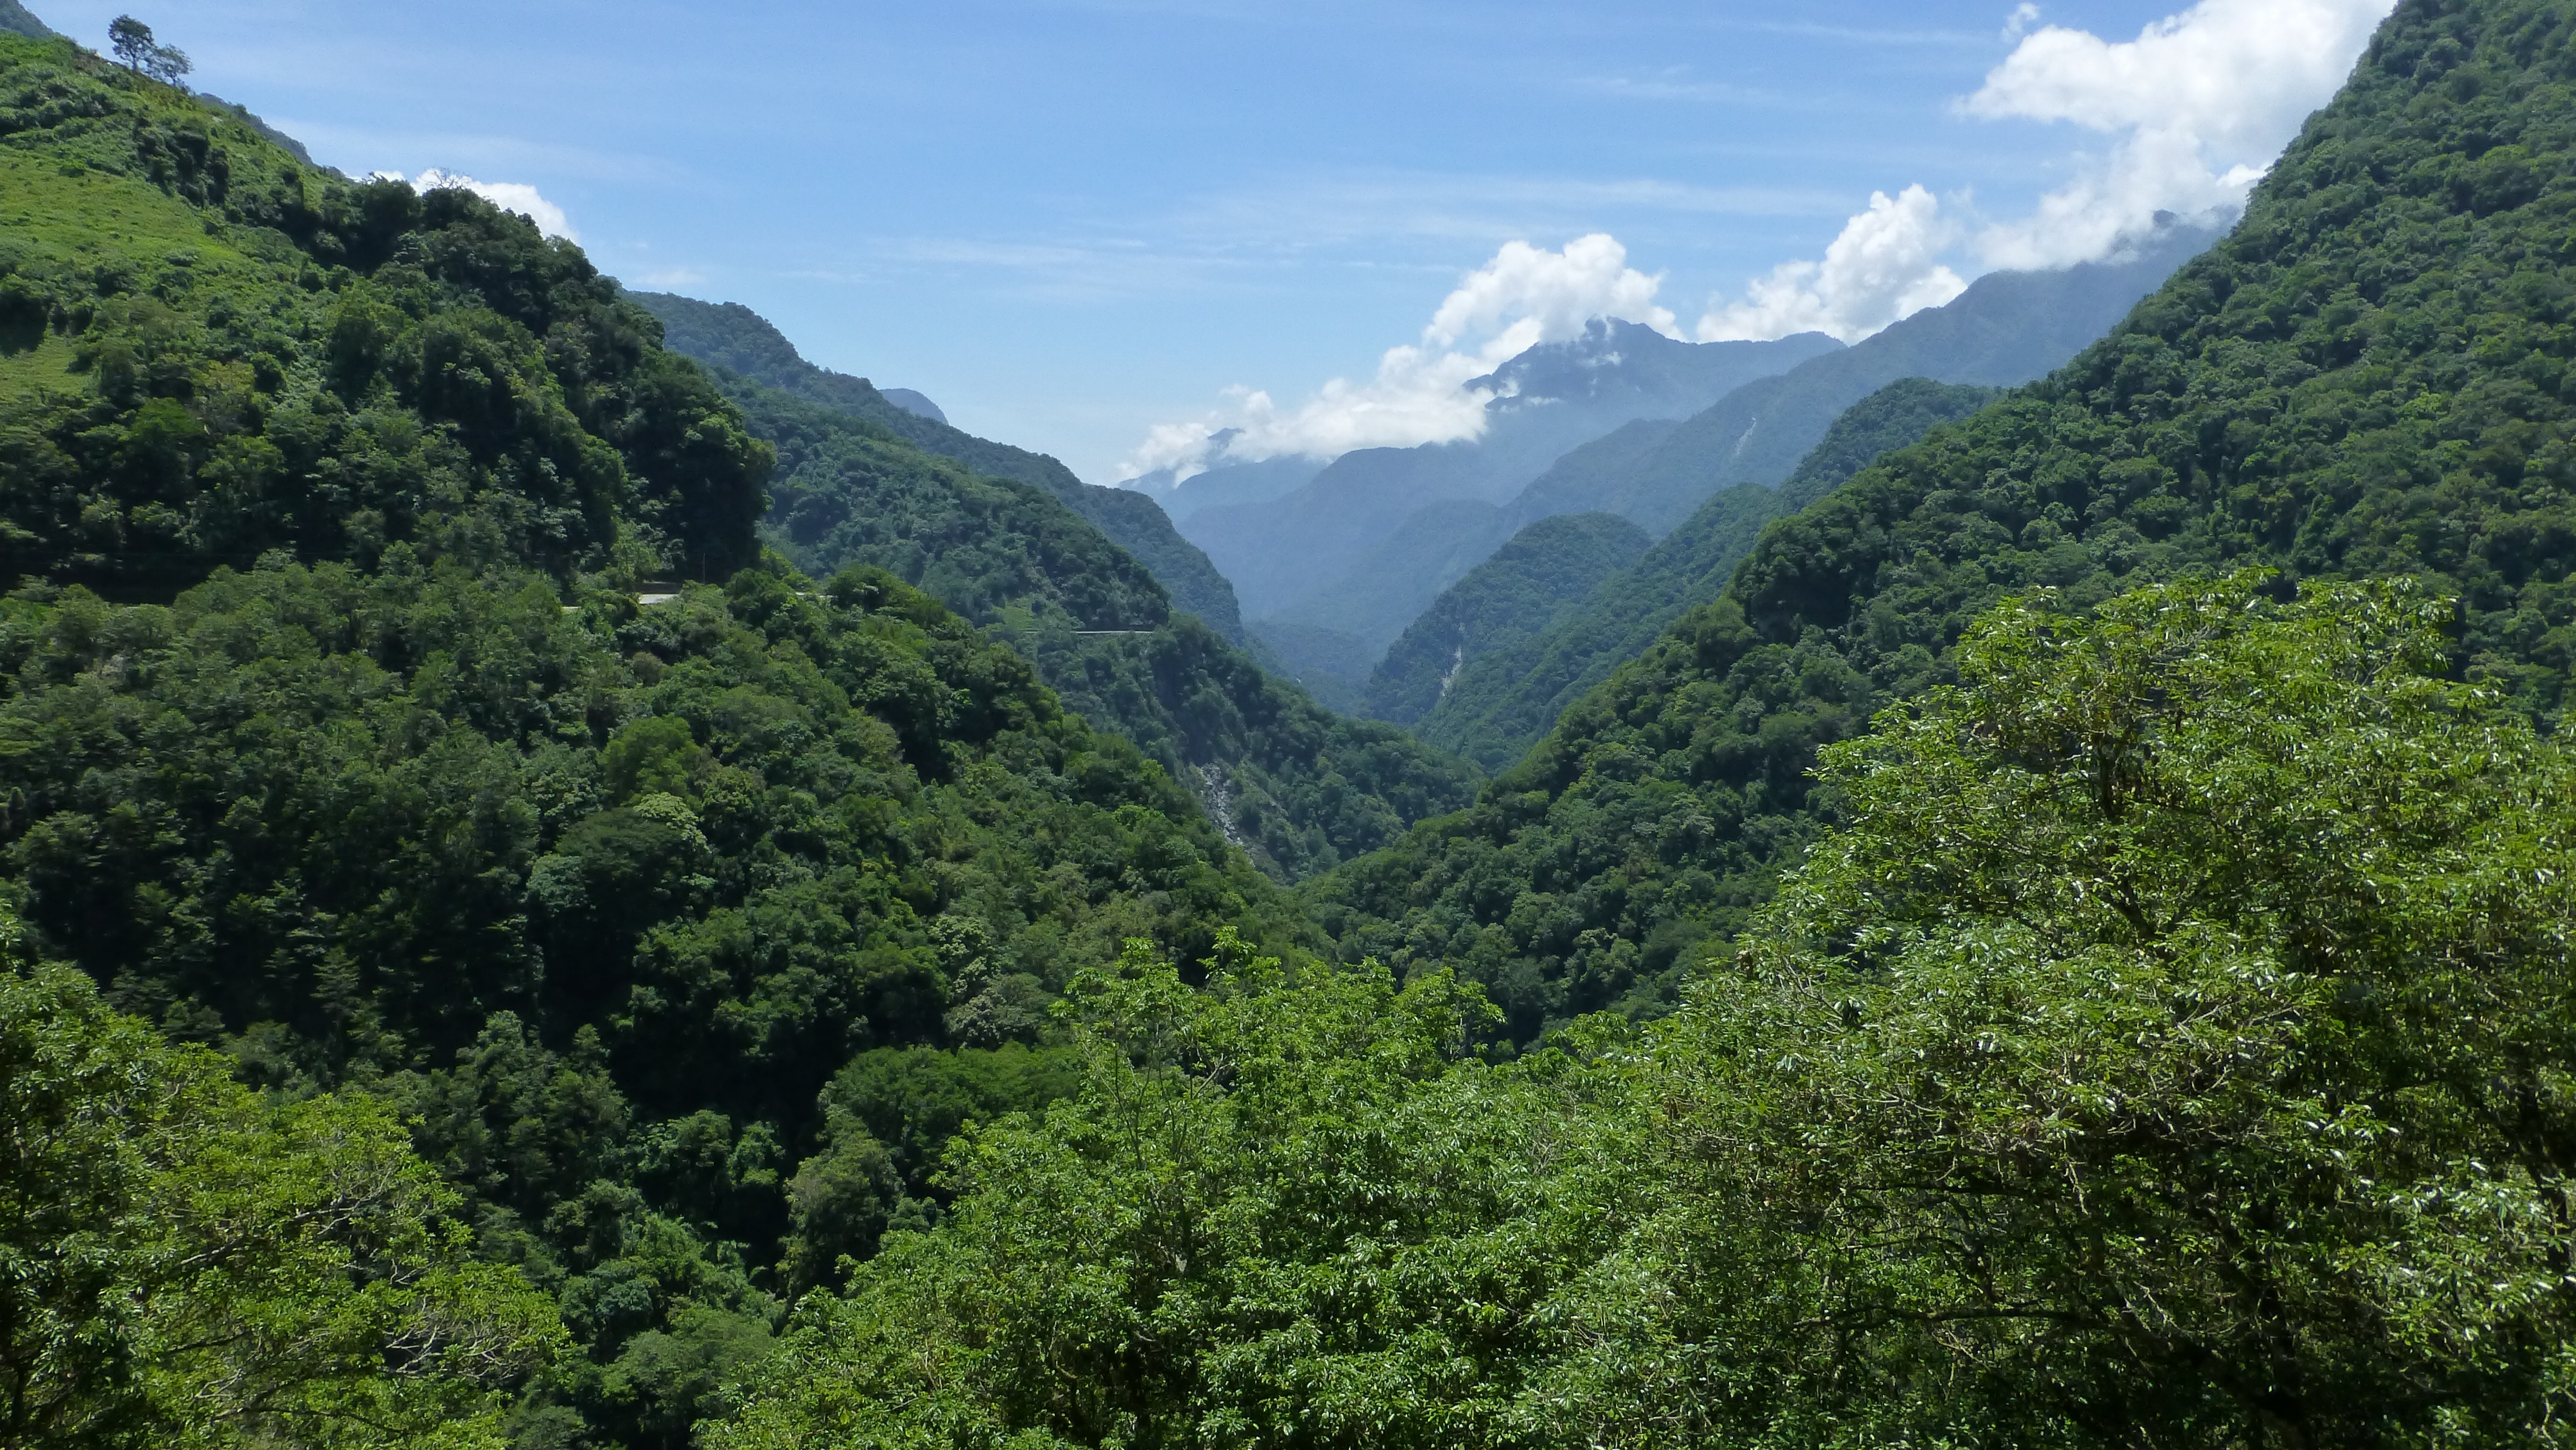
landscape, forest, mountain, view, valley, mountain range, jungle, national park, ridge, mountains, vegetation, rainforest, ravine, plateau, taiwan, habitat, ecosystem, landform, nature reserve, hill station, biome, taroko, old growth forest, natural environment, geographical feature, mountainous landforms, temperate broadleaf and mixed forest, temperate coniferous forest